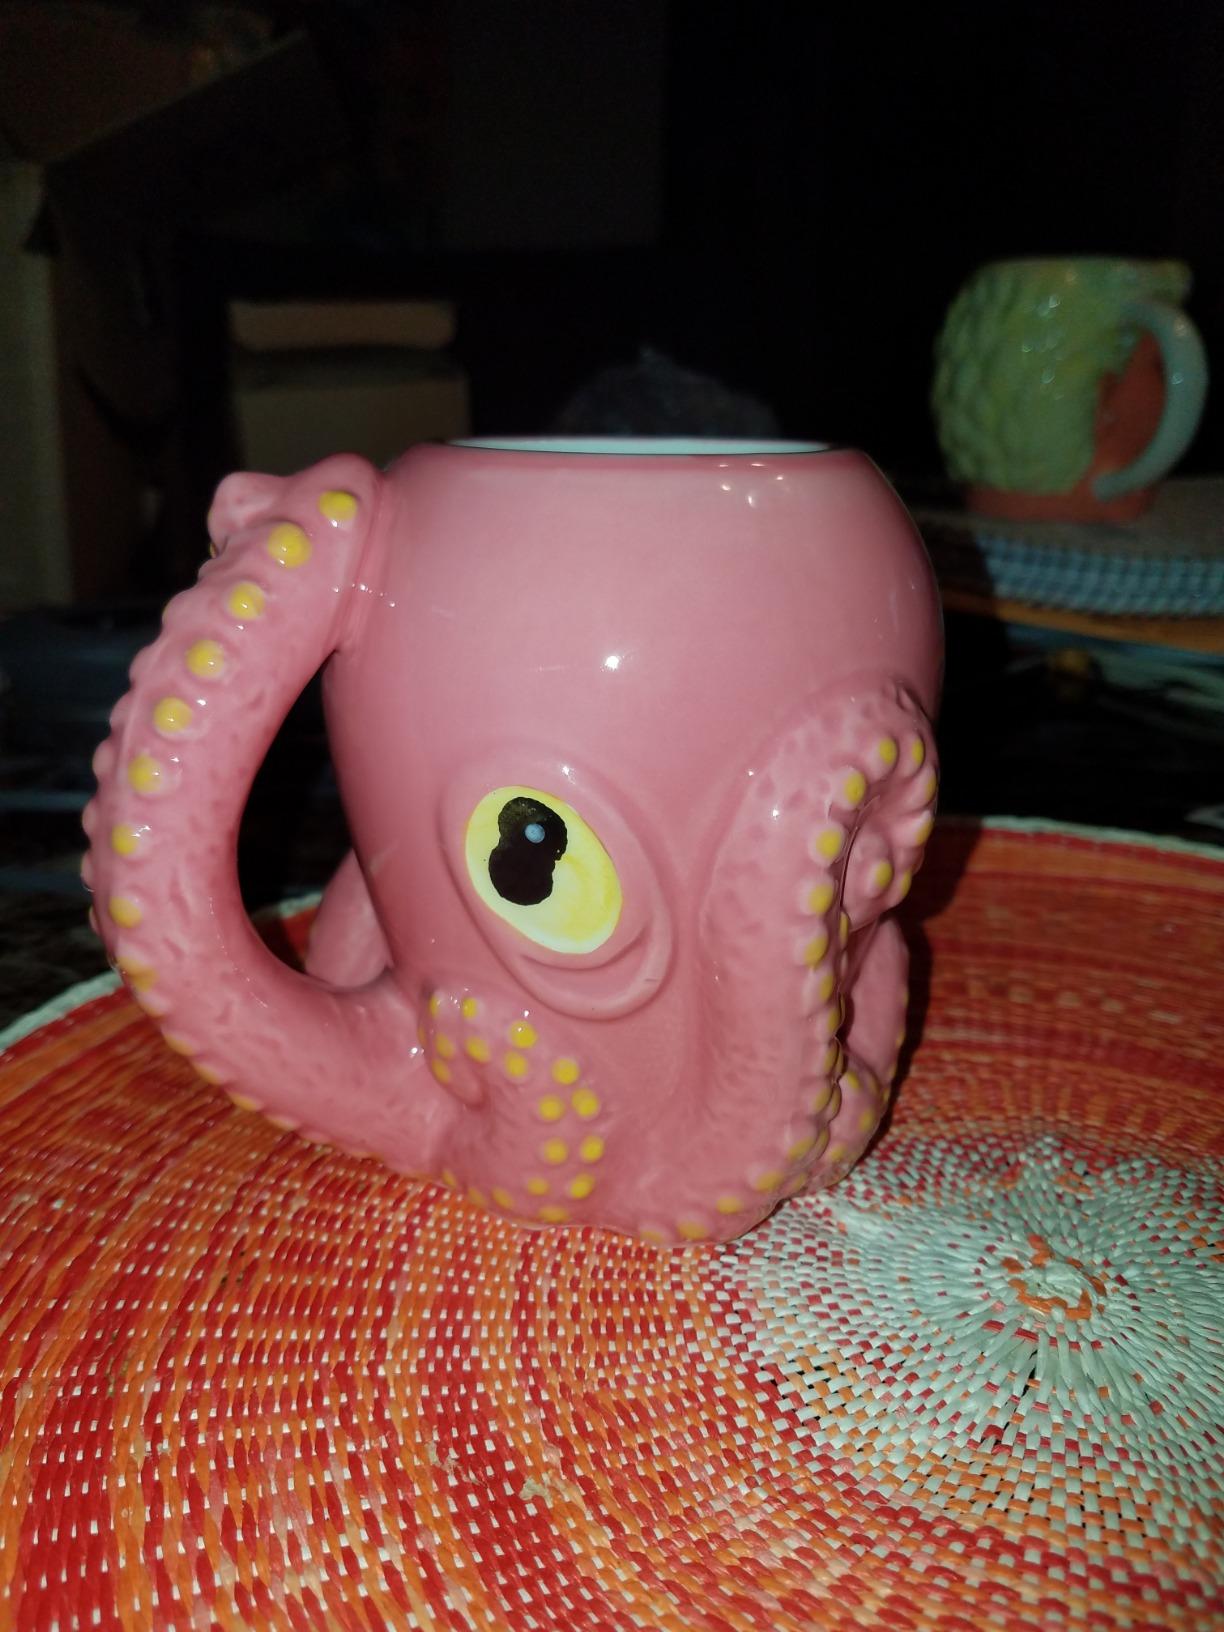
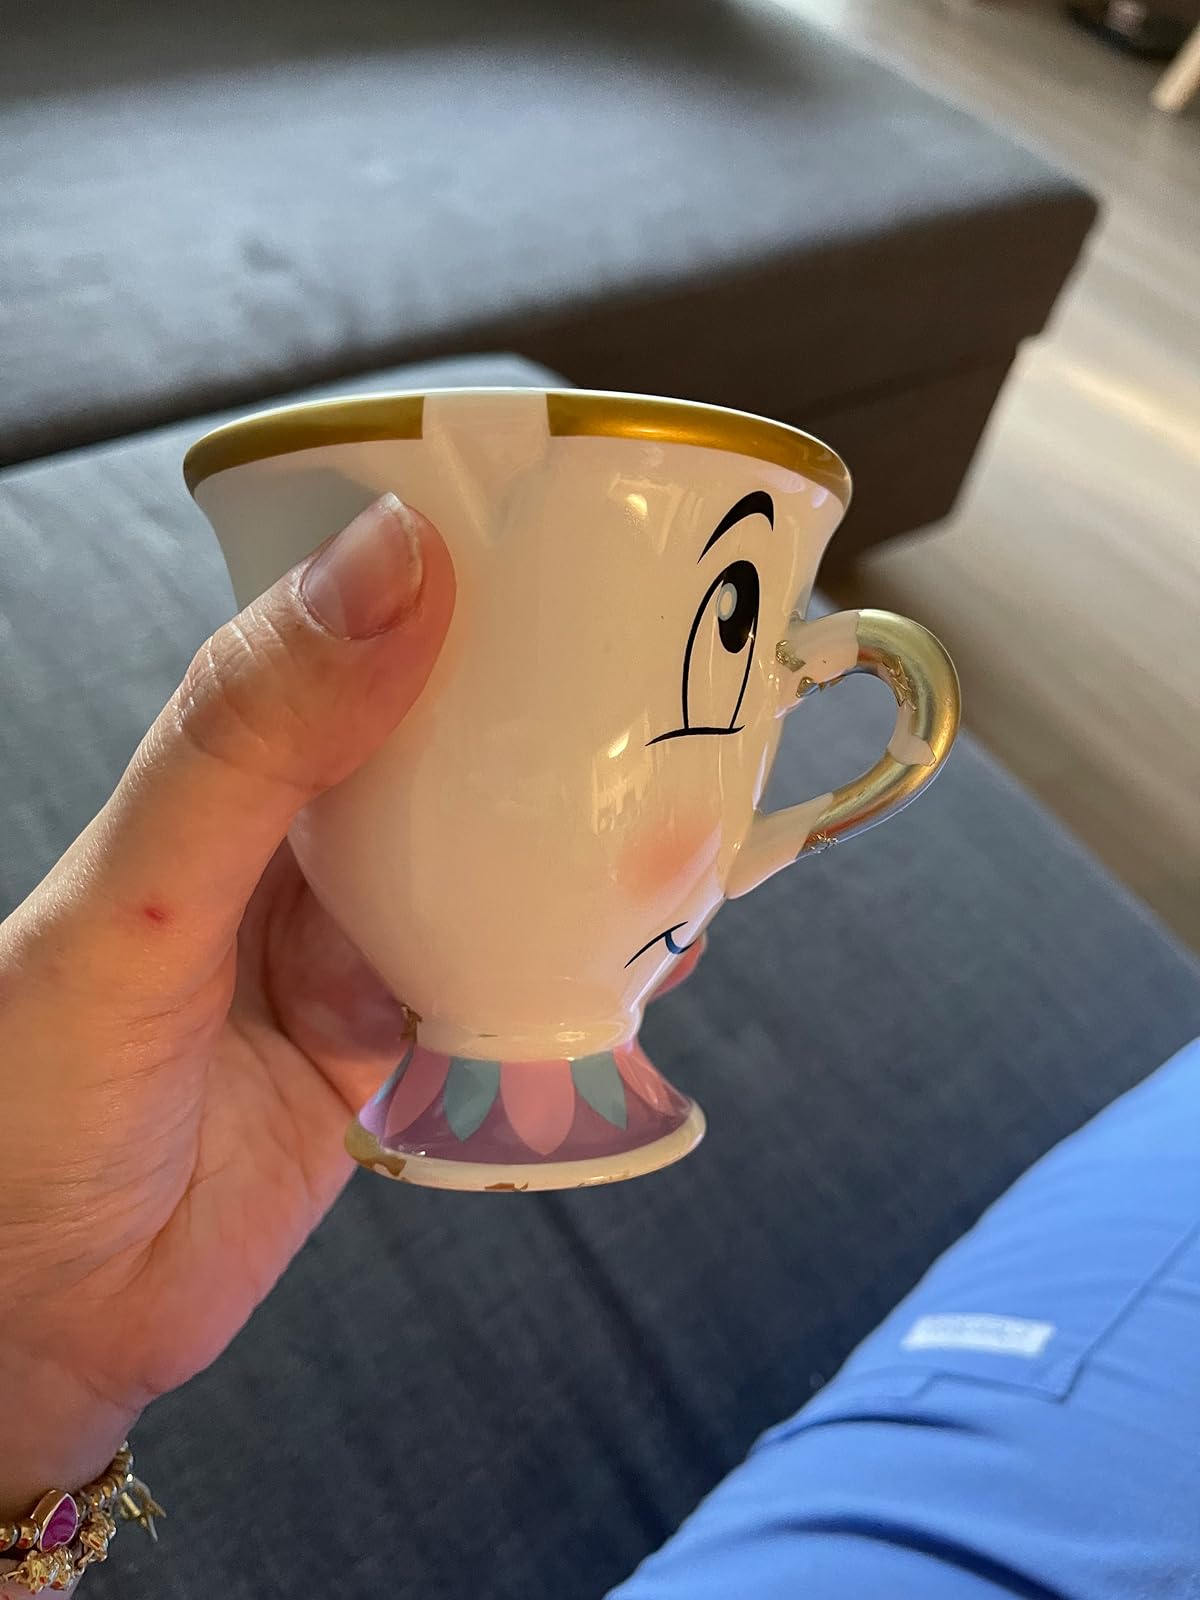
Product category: items_mug
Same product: no